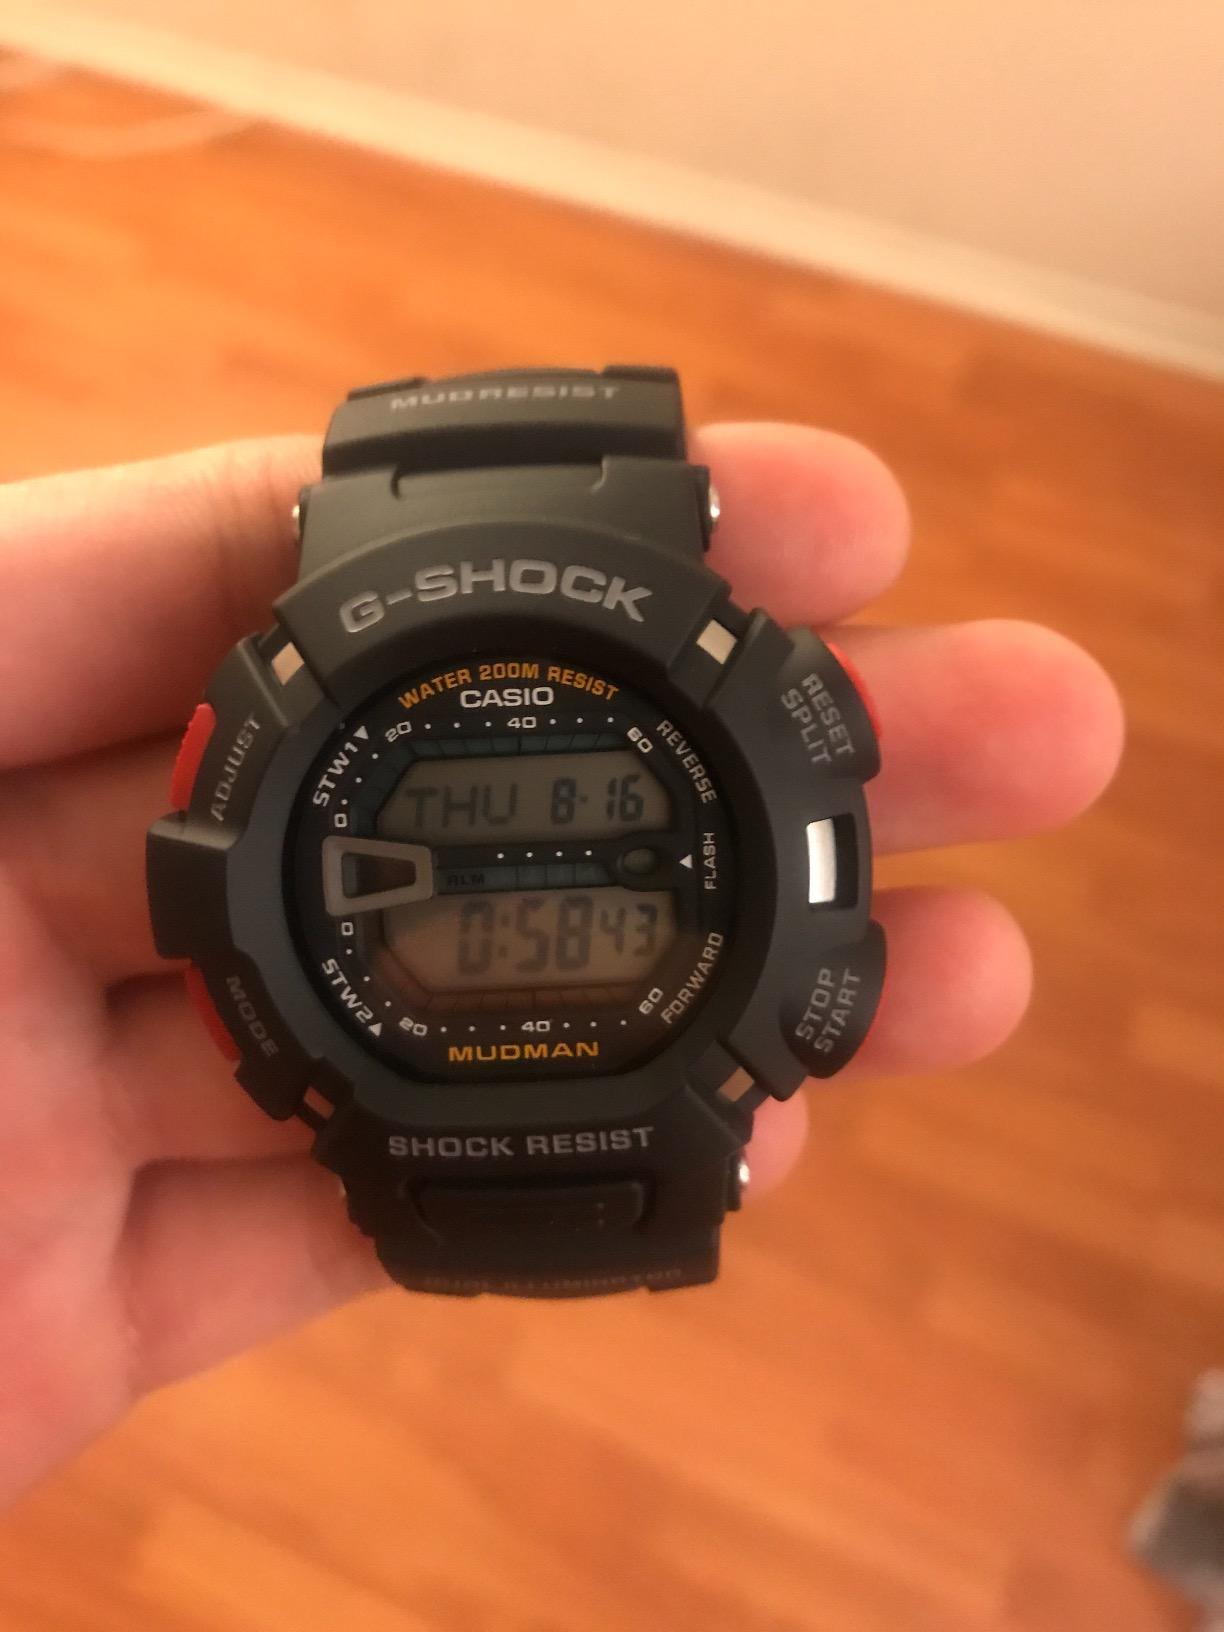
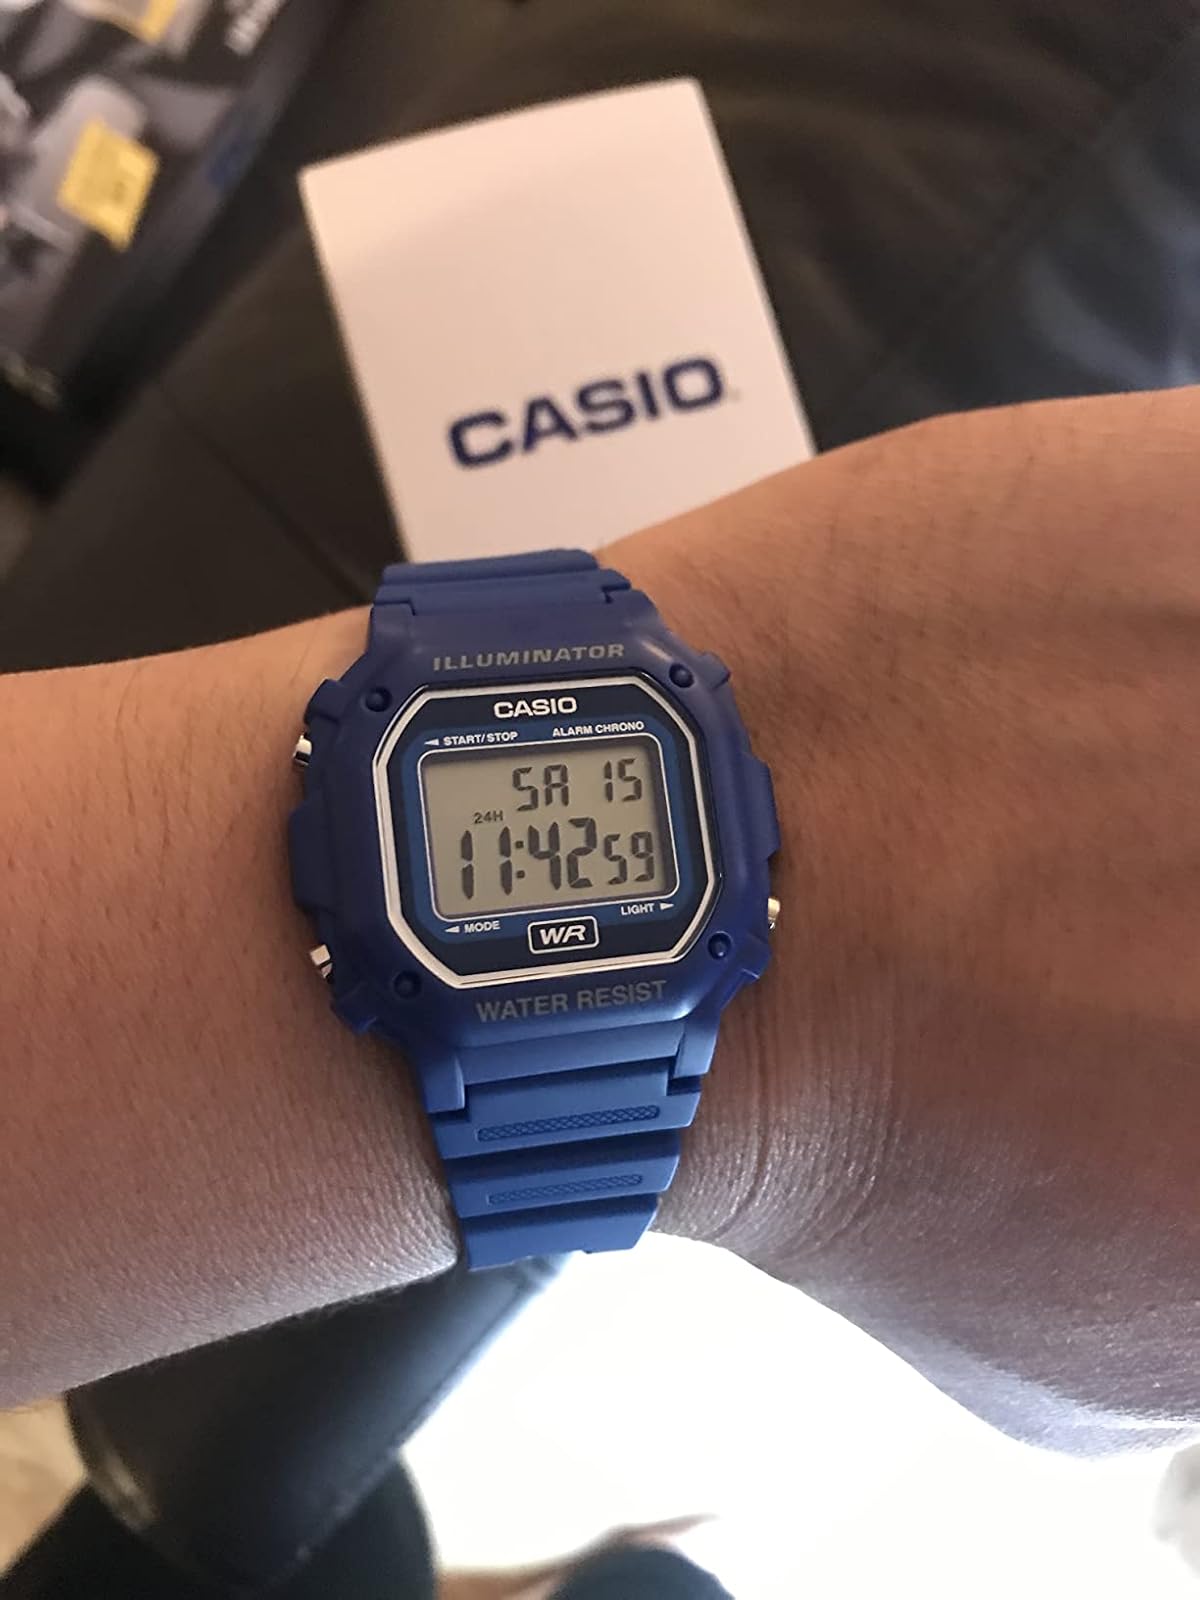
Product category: accessories_watch
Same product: no